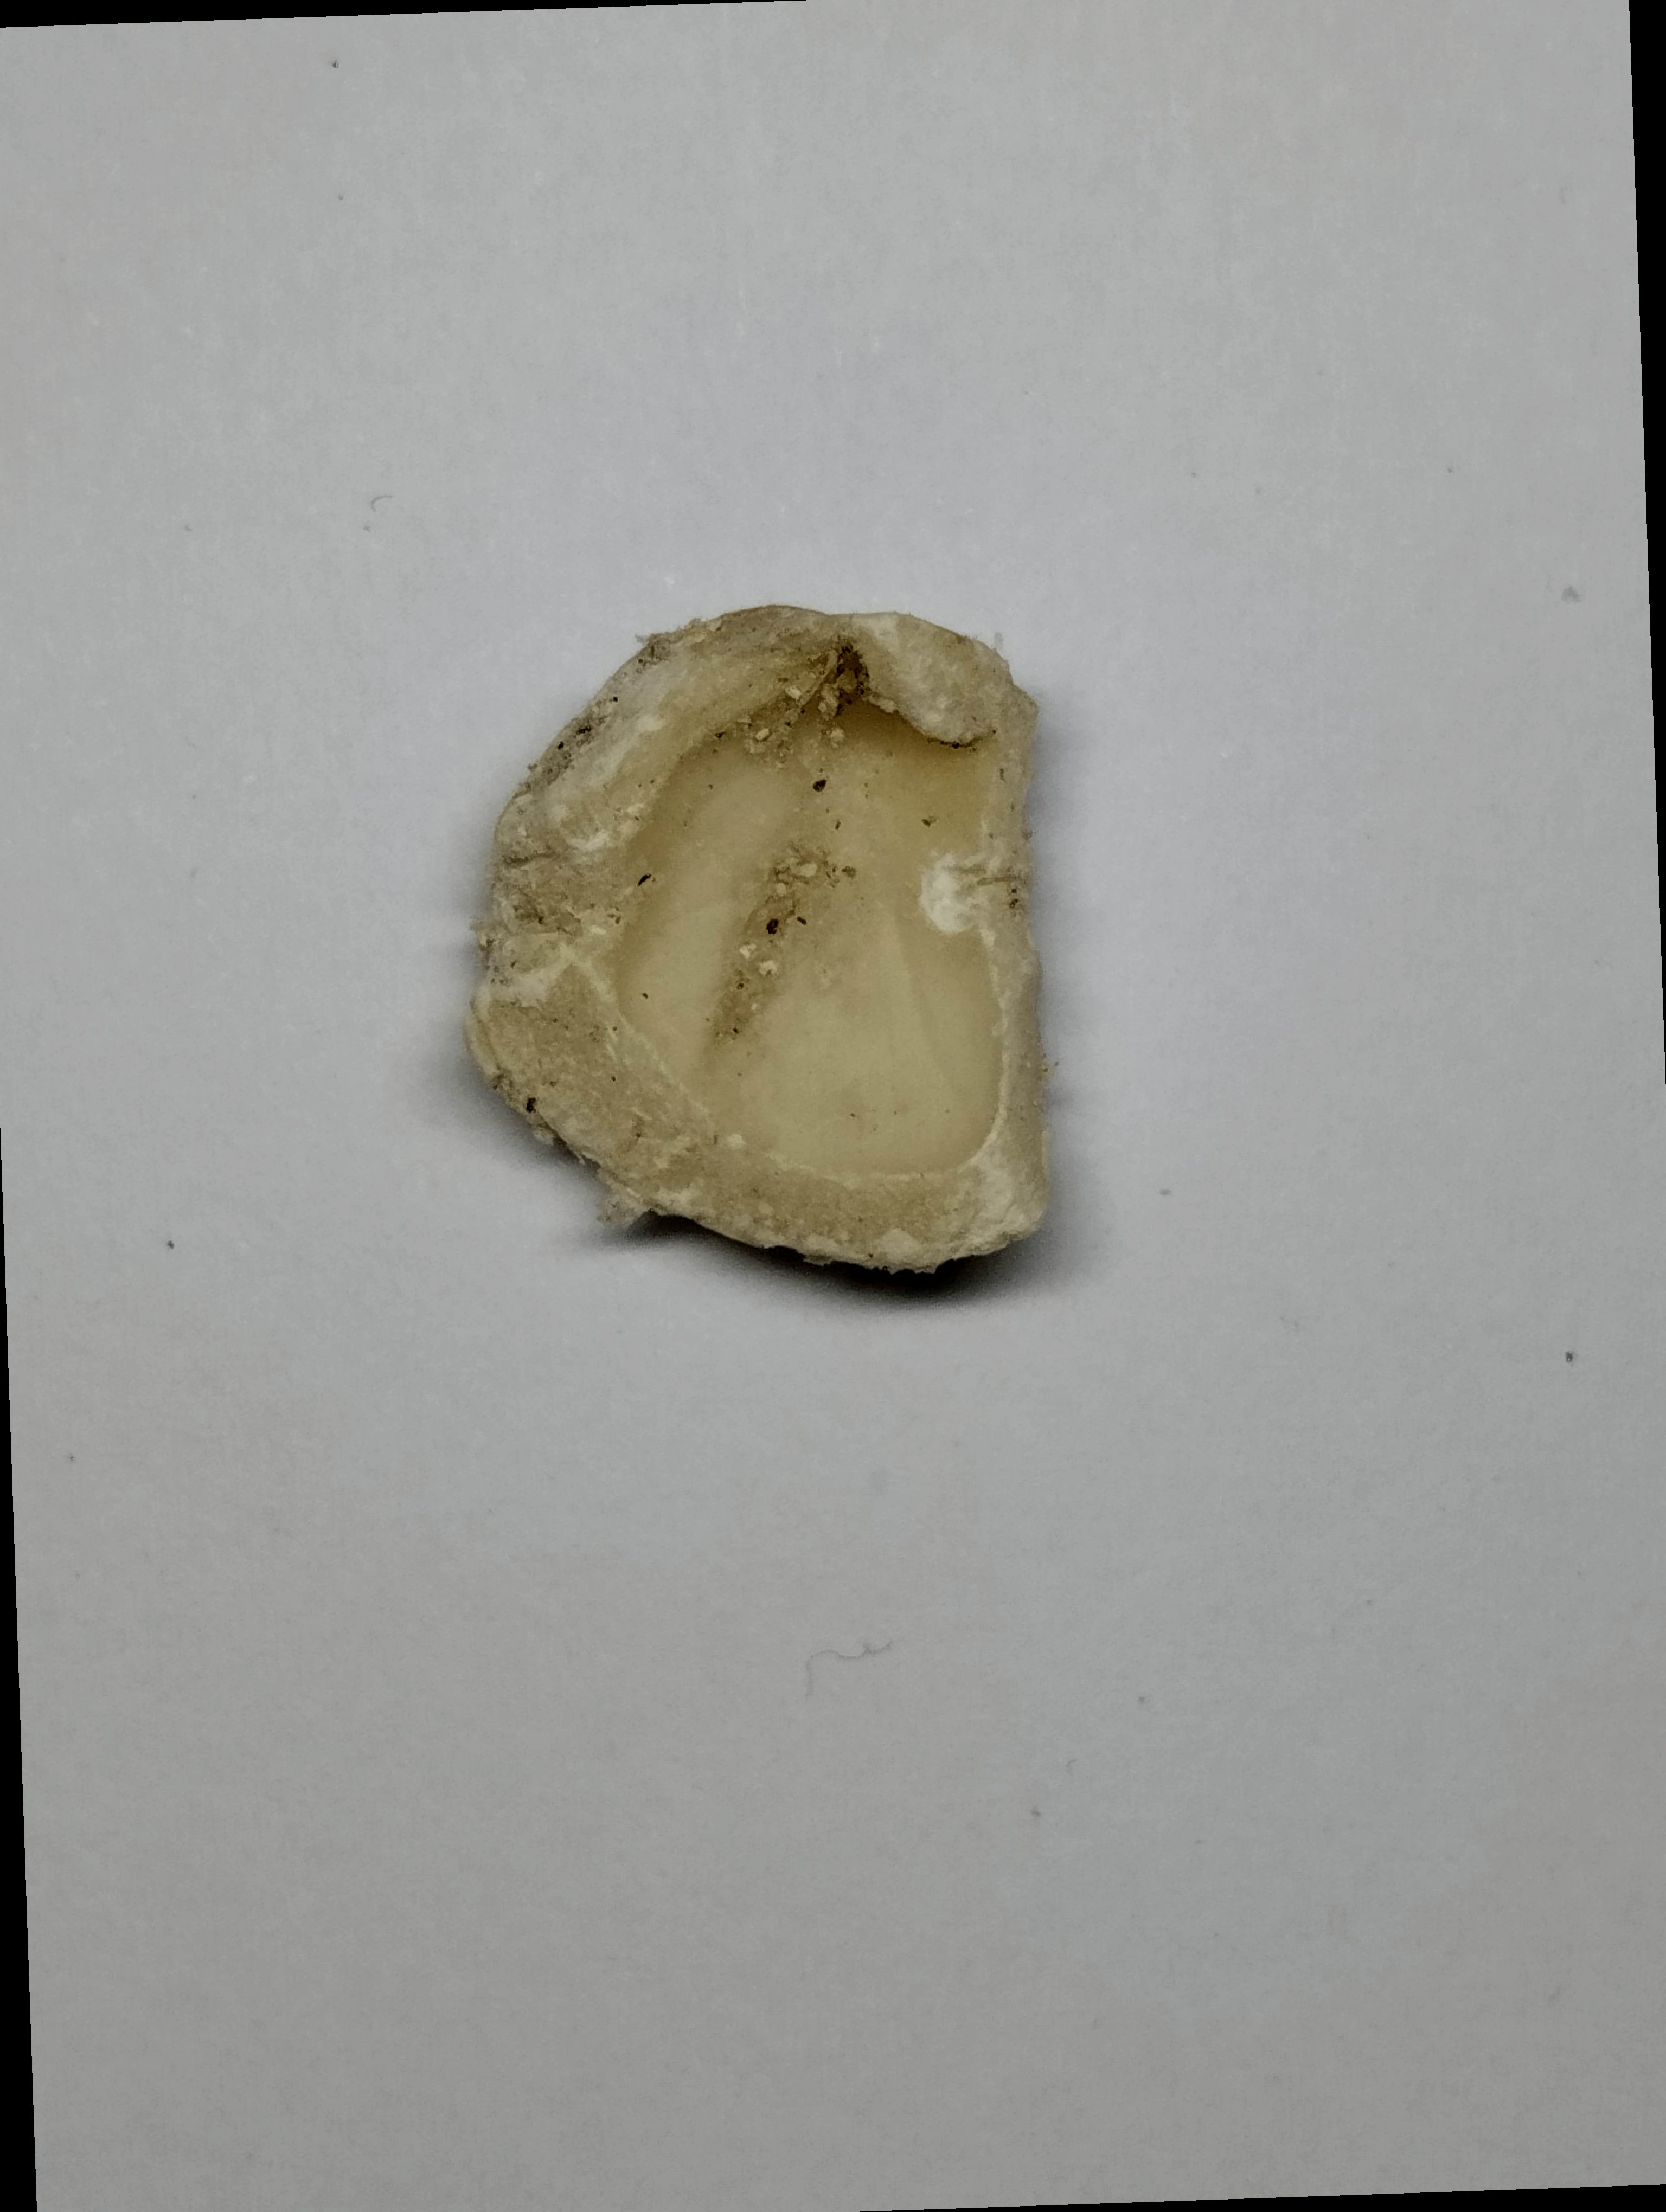
Label: rusak (damaged seed)